Gars Abbey

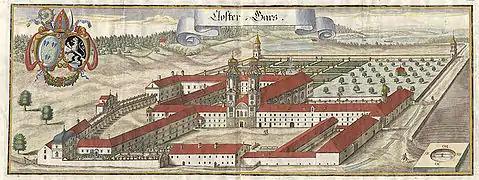

The stigmatist Louise Beck (1822–79) of Gars had influence over her confessors concerning church policies. She was in personal contact and correspondence with Maria von Mörl.